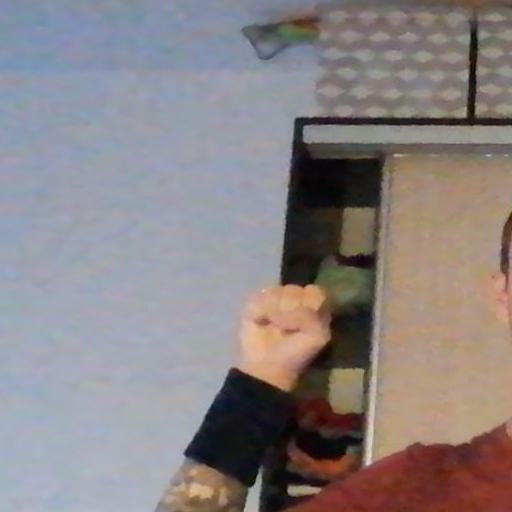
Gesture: fist